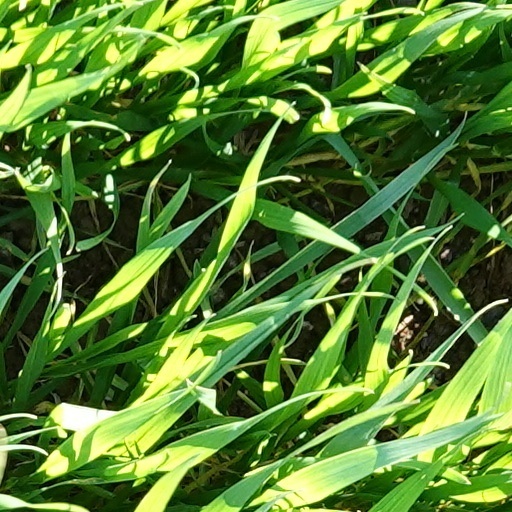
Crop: wheat